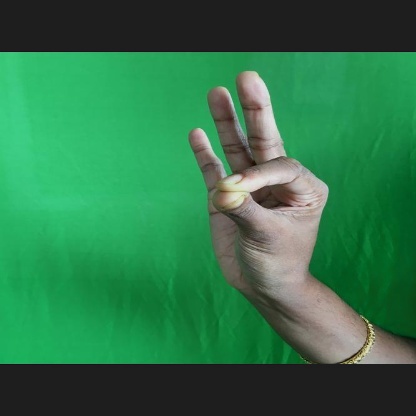
Mudra: Hamsasyam